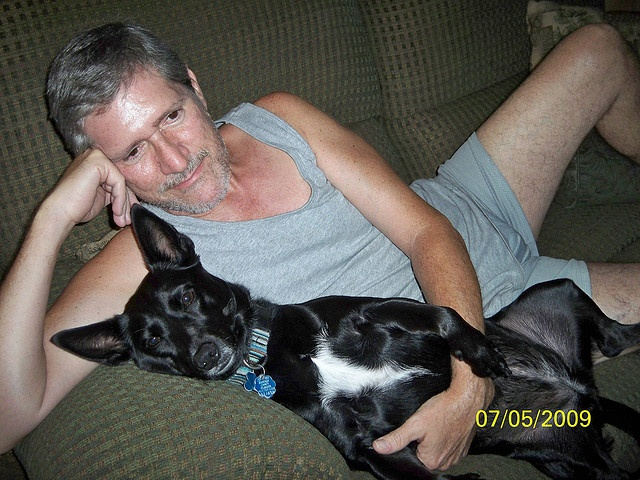
a close up of a person laying on a couch with a dog
A man and his dog lying the couch together
A man in a gray tank top lays on a couch with a cute black and white dog.
a man laying on the couch with a black dog
A man sitting beside his dog on a coach.